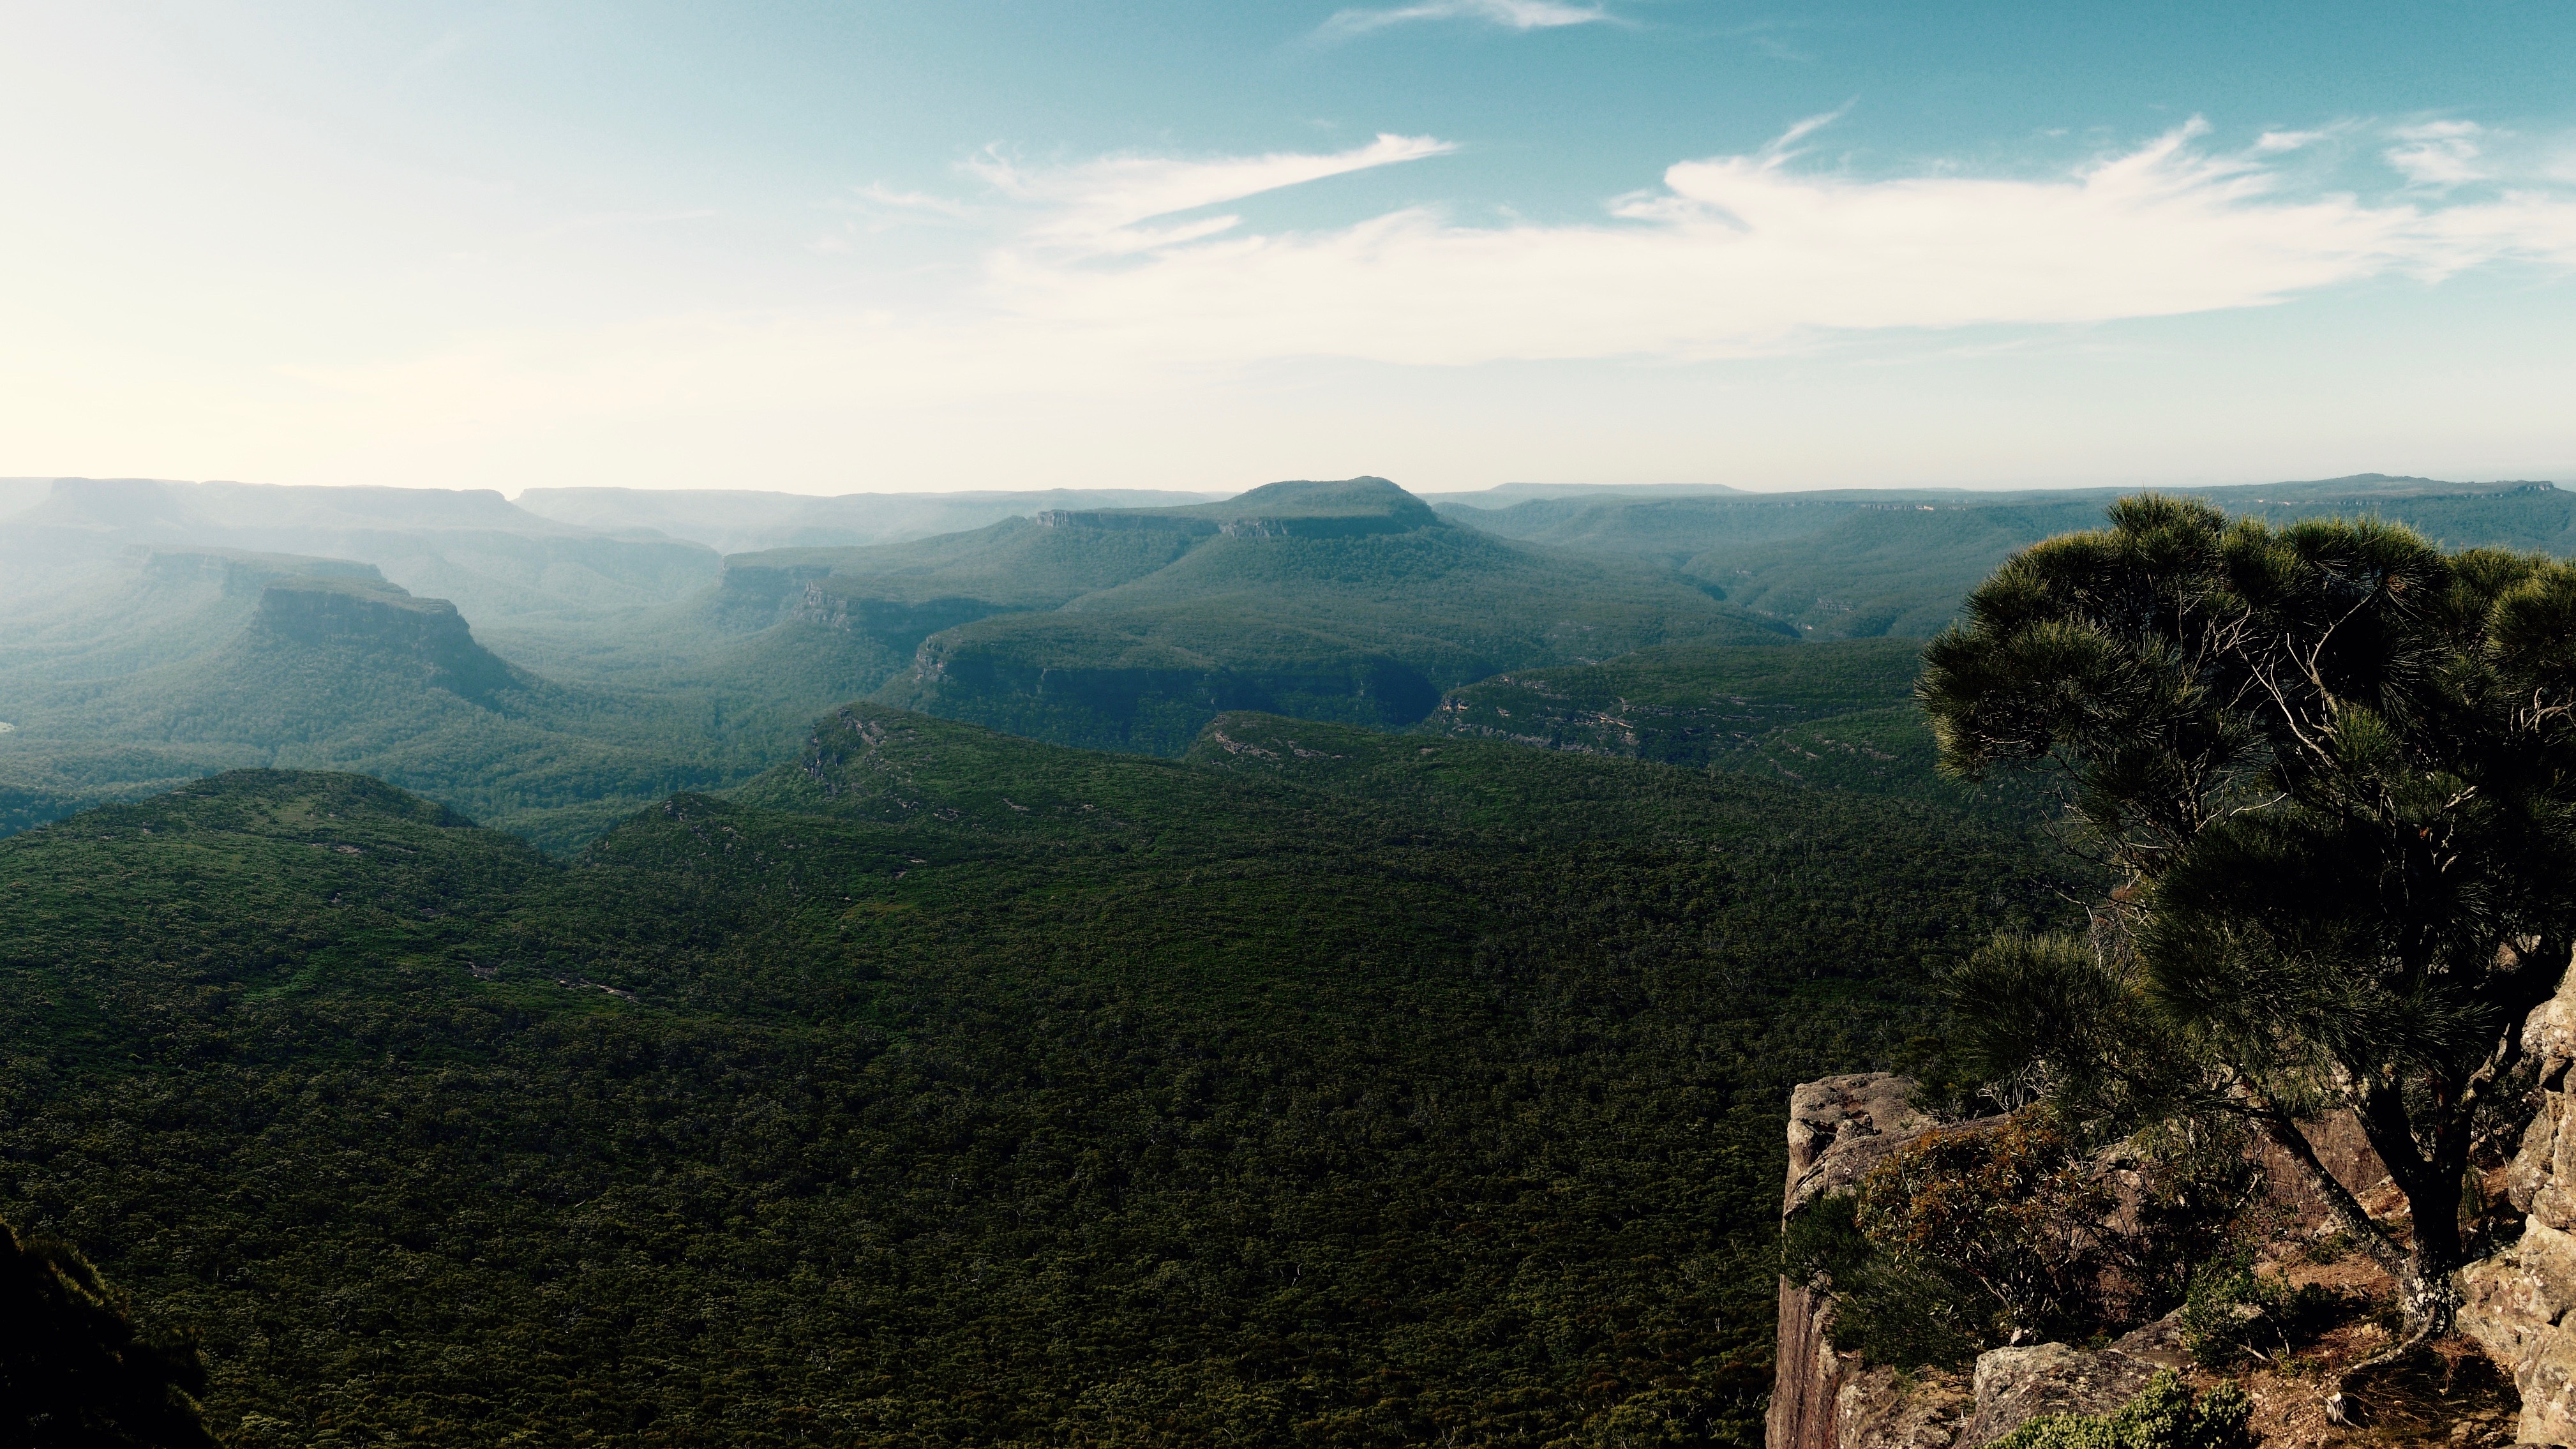
landscape, nature, forest, wilderness, mountain, hill, valley, mountain range, cliff, terrain, national park, ridge, summit, plateau, ecosystem, landform, geographical feature, atmospheric phenomenon, mountainous landforms